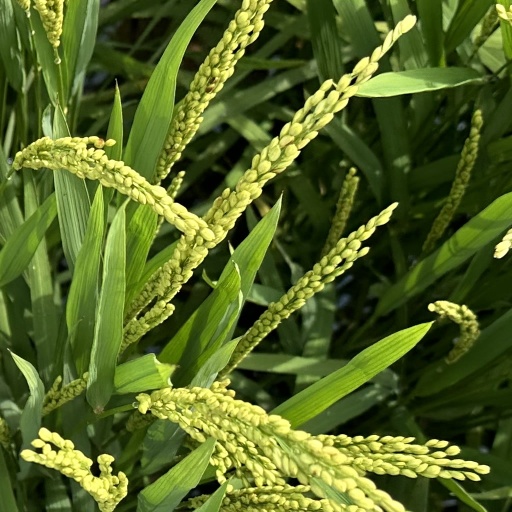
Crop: rice